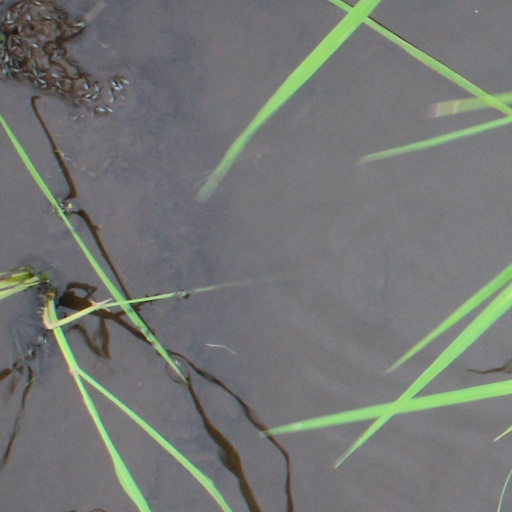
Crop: rice